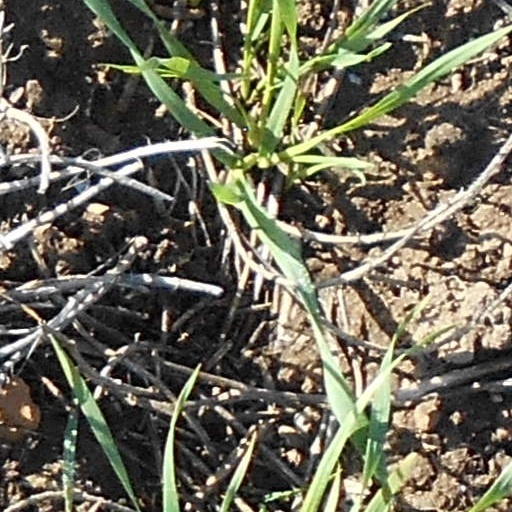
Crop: wheat